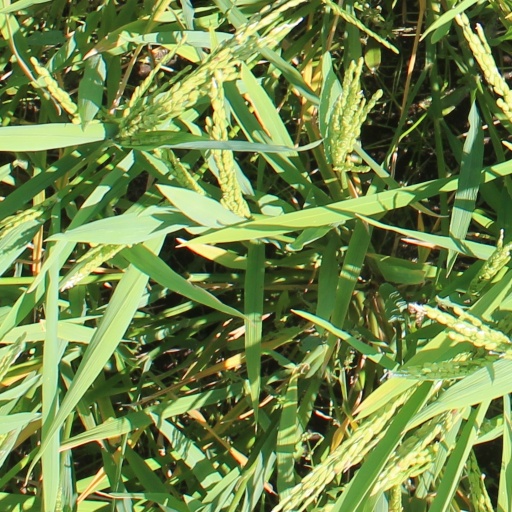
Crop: rice